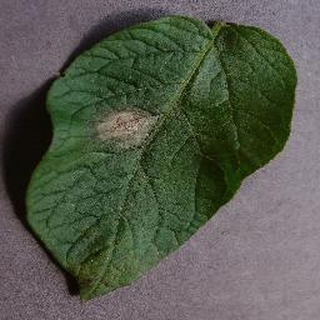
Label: potato_late_blight